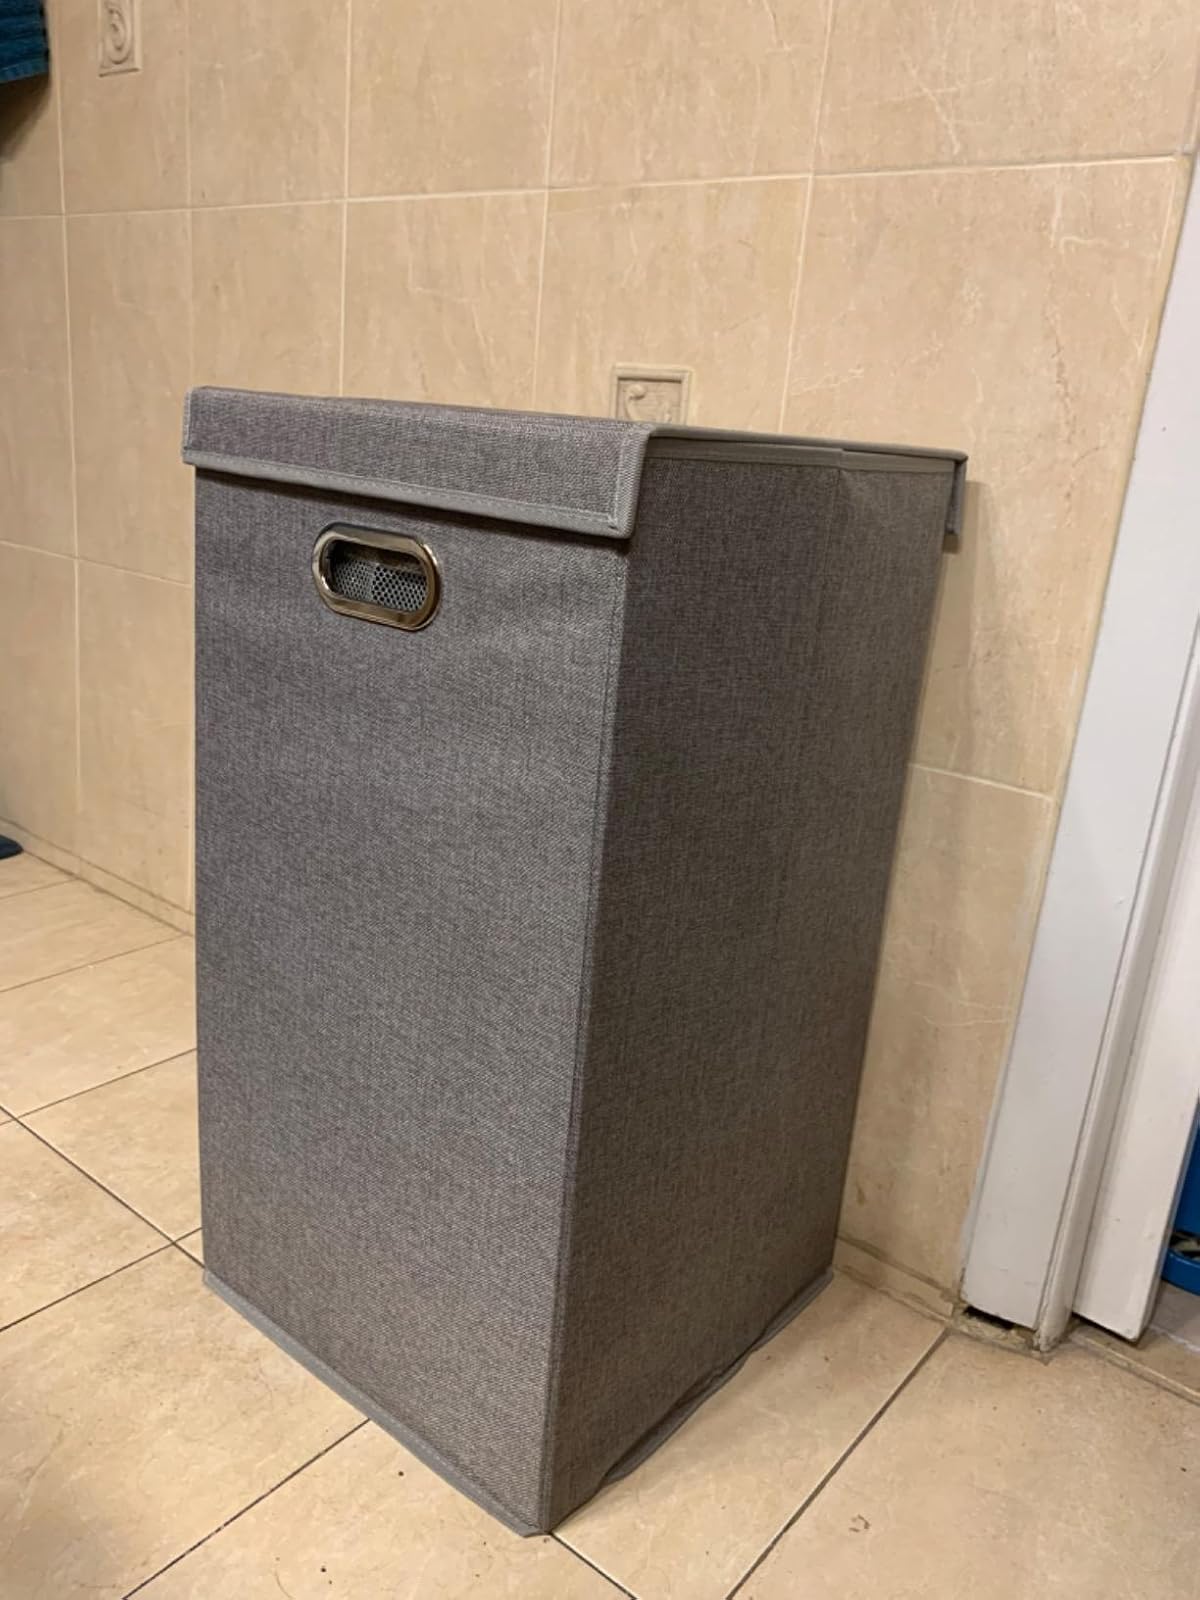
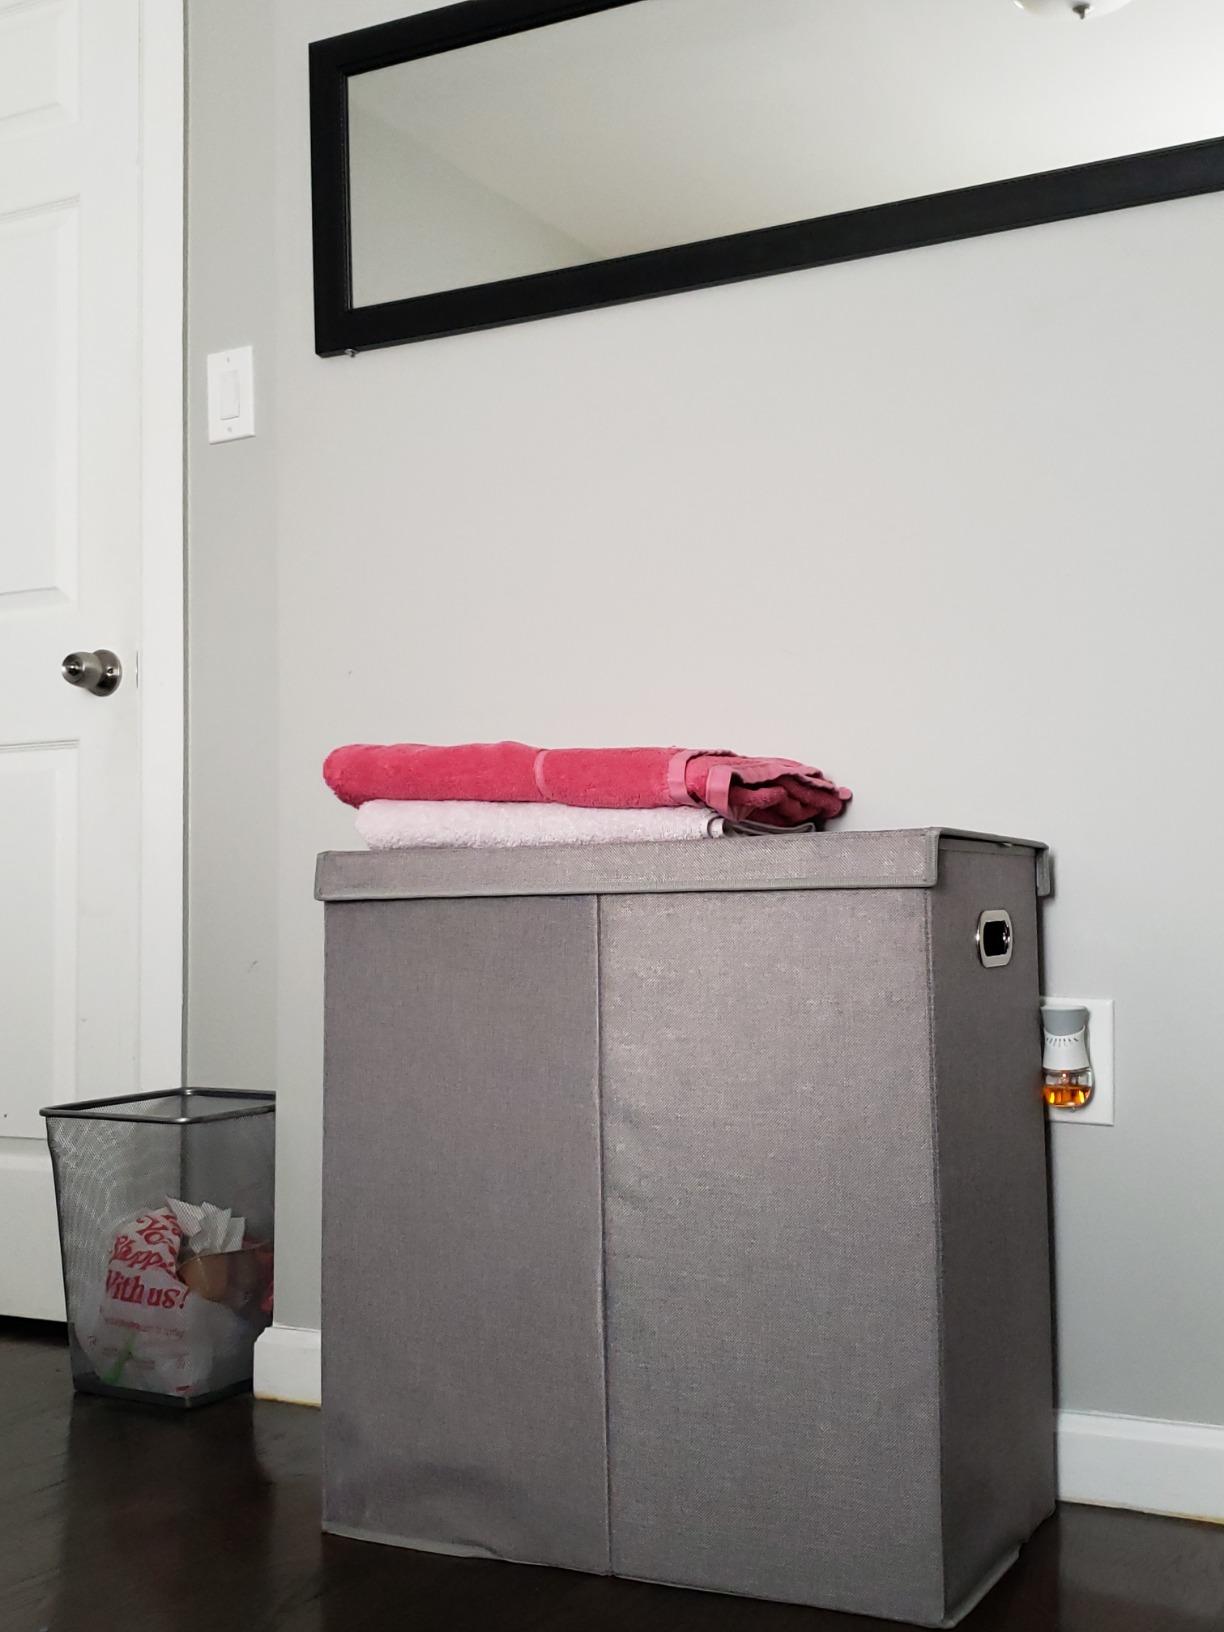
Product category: items_hamper
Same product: no